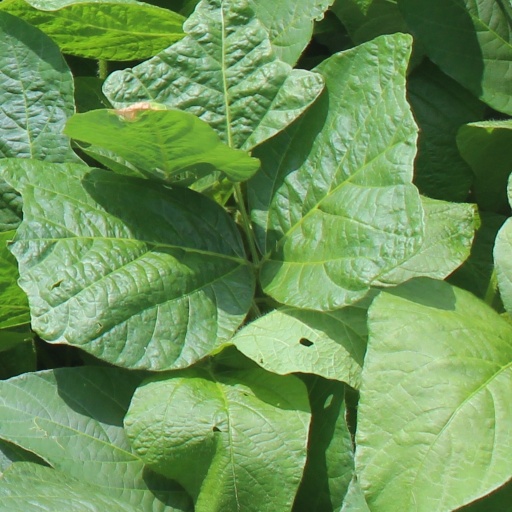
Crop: soybean